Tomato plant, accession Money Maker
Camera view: horizontal (90 deg, fisheye); turntable rotation: 210 degrees
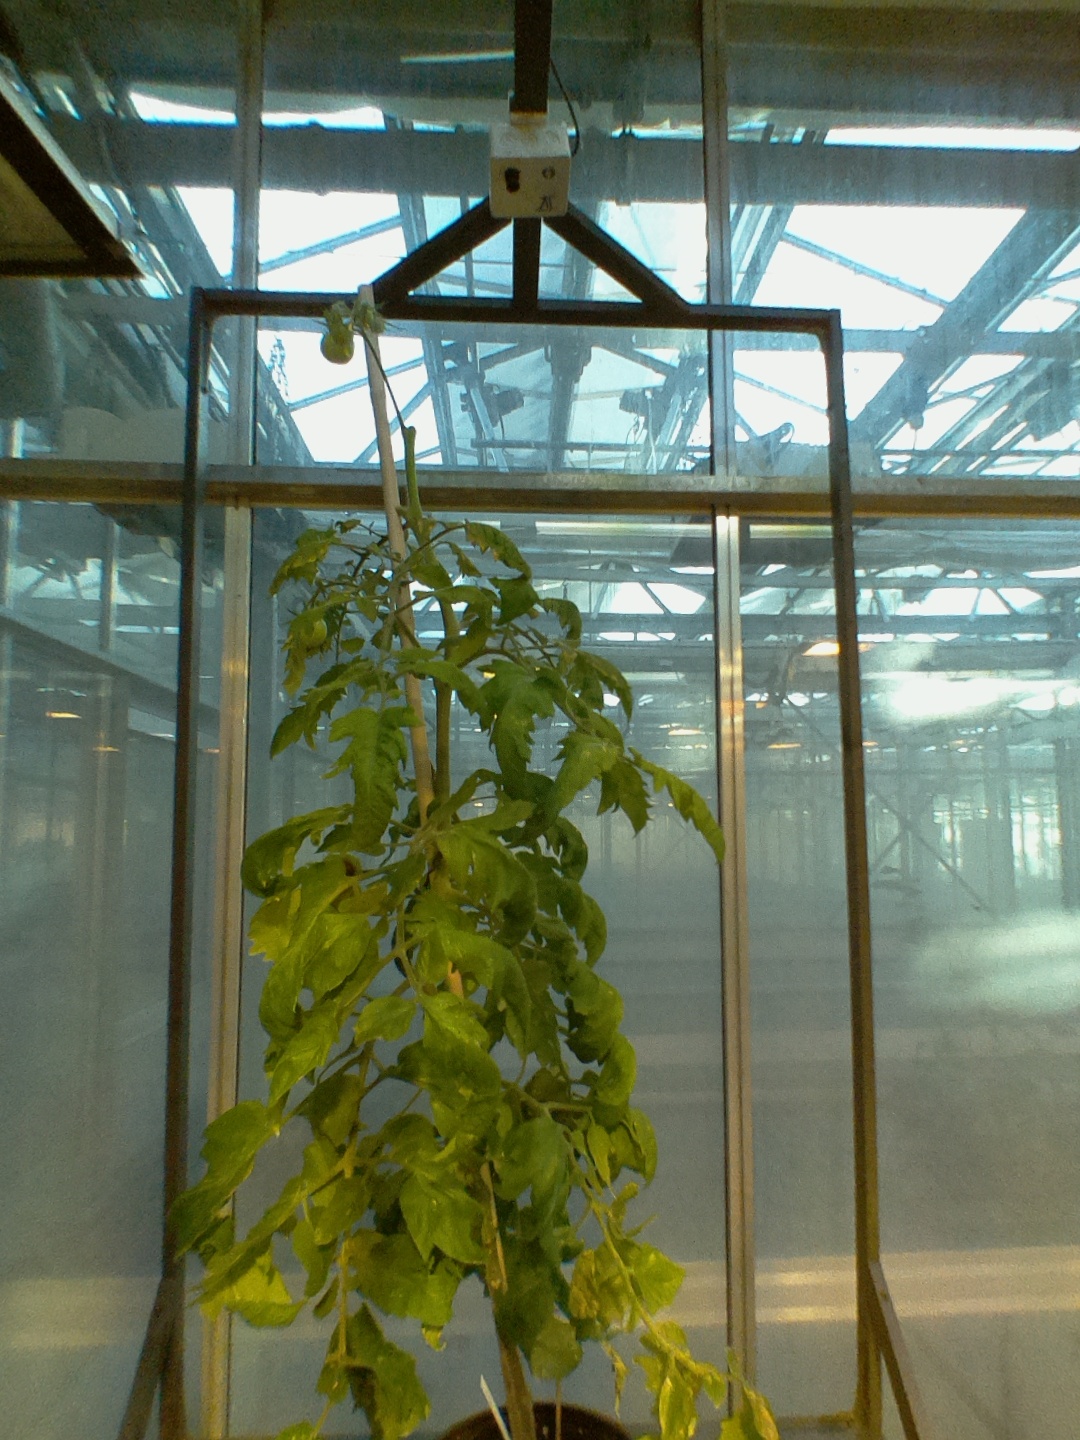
BBCH growth stage 79: 90% -100% of final fruit size